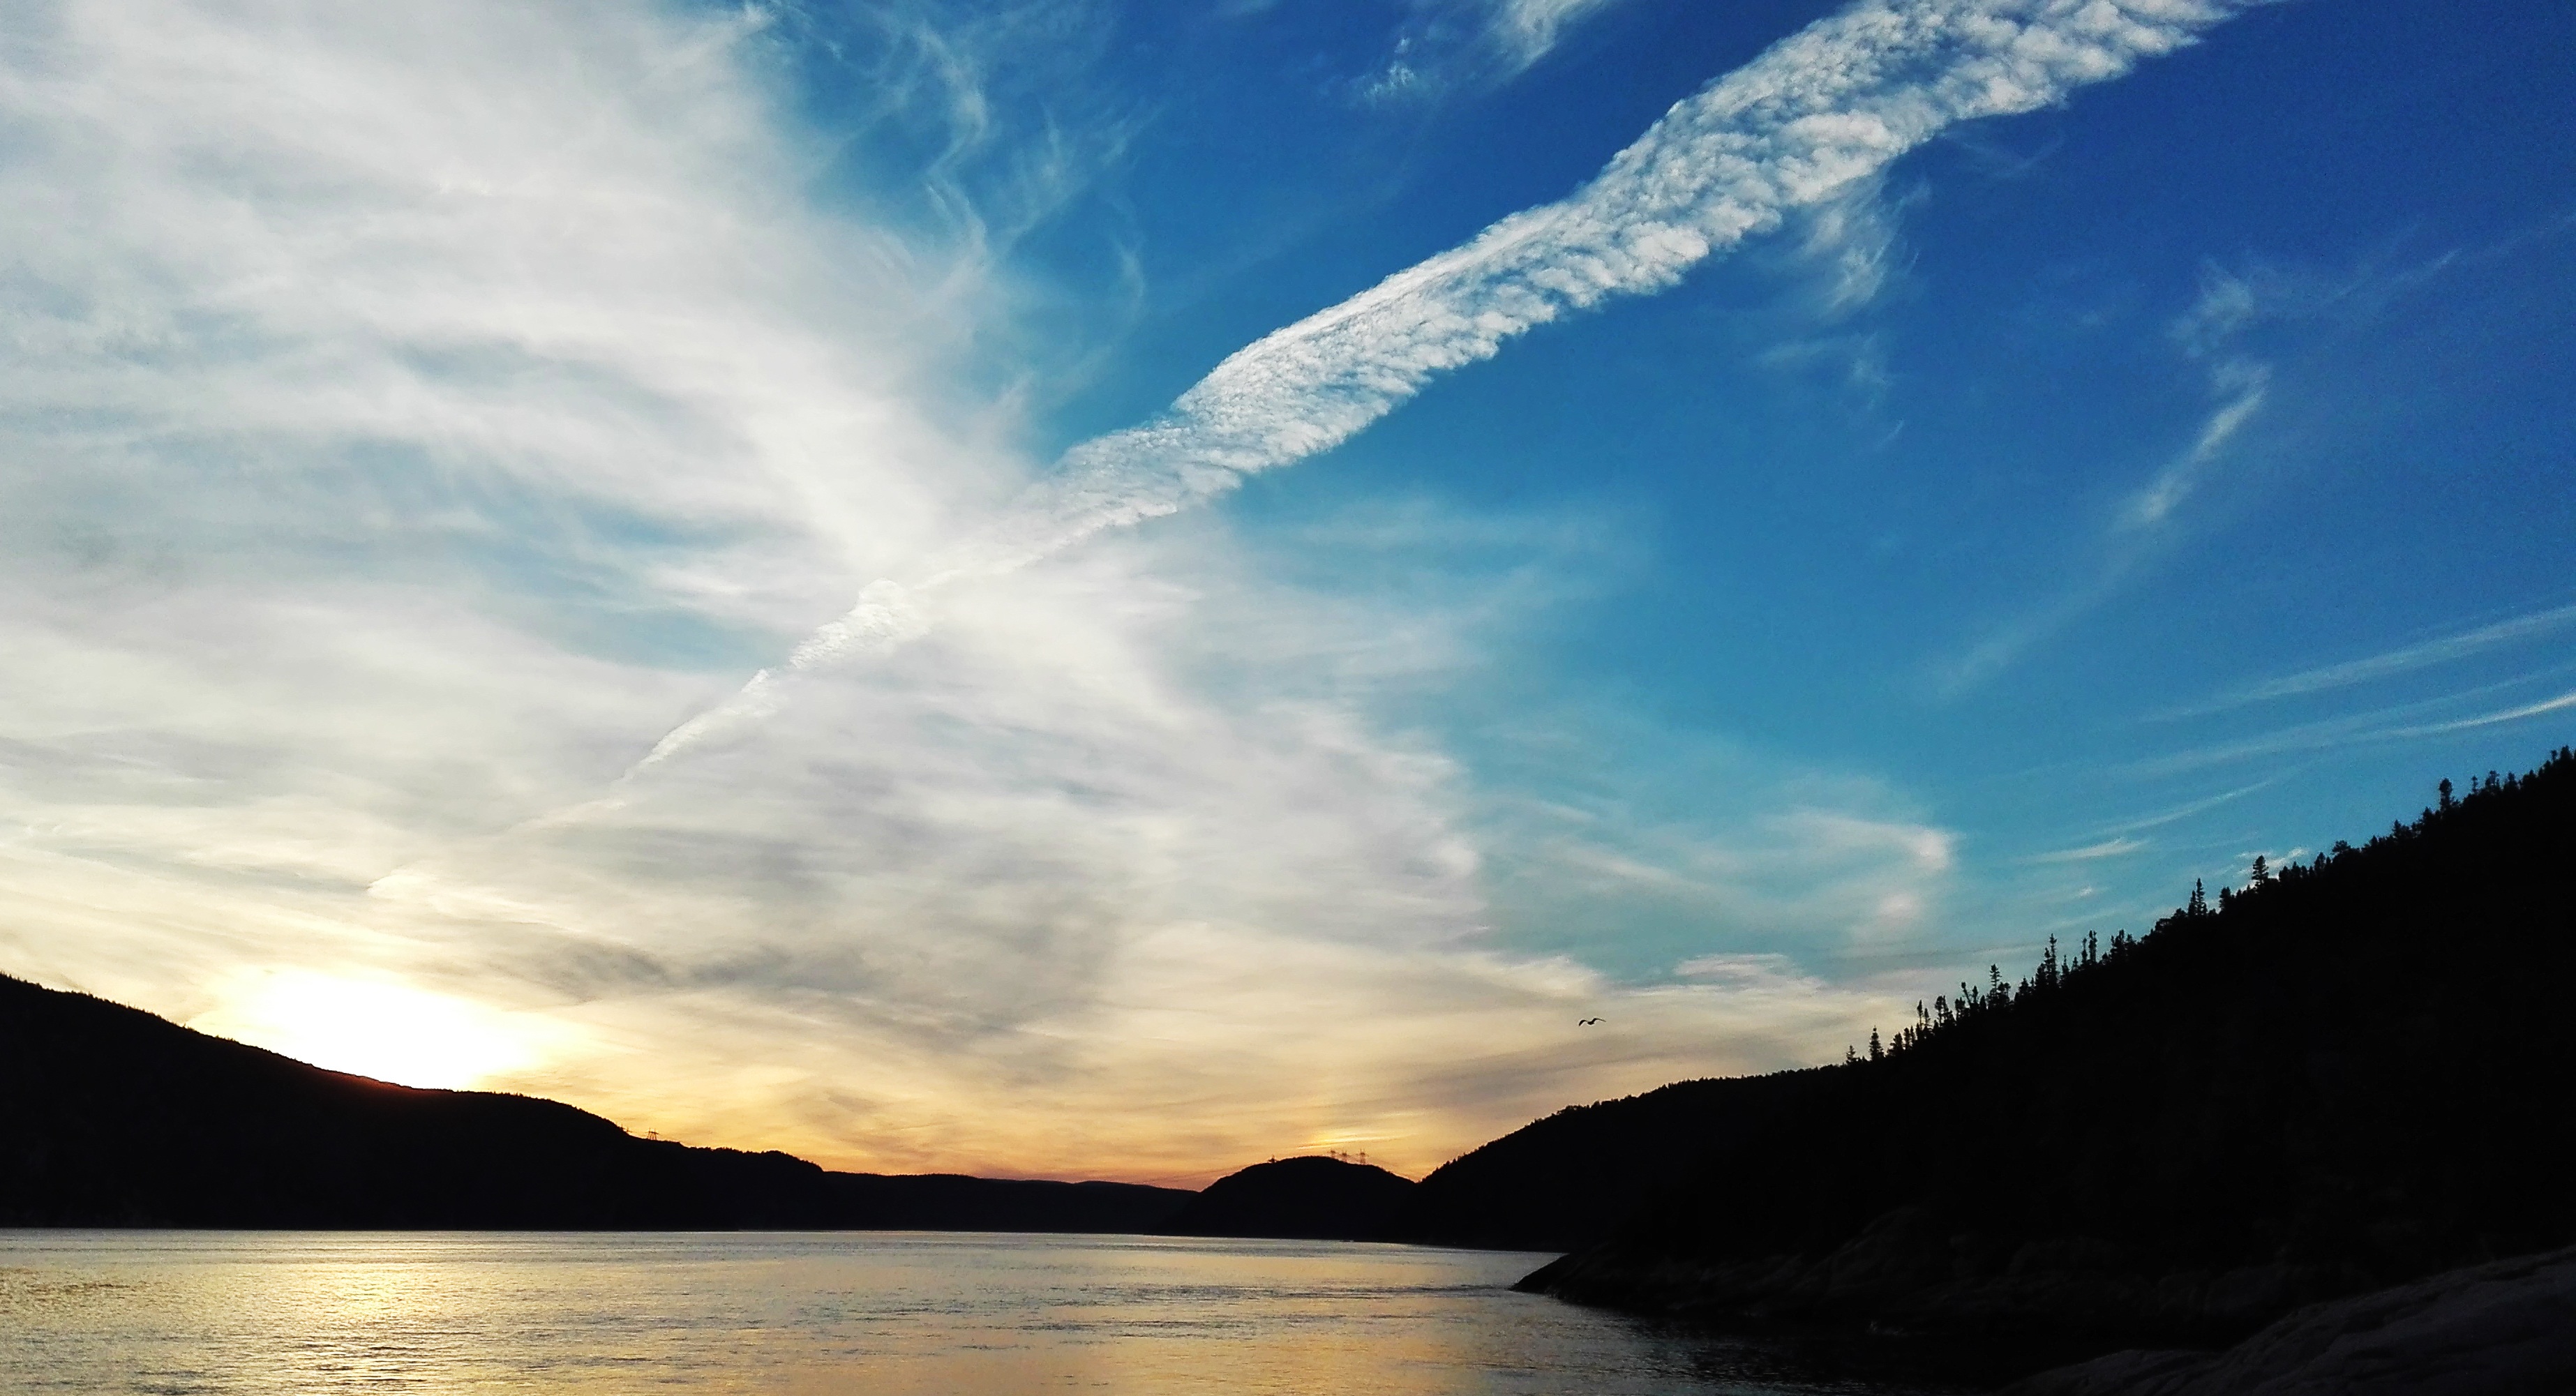
landscape, sea, coast, water, nature, ocean, horizon, cloud, sky, sun, sunrise, sunset, sunlight, morning, wave, lake, view, dawn, river, dusk, evening, reflection, autumn, bay, contrast, fjord, clouds, colors, canada, quebec, loch, autumn landscape, light reflections, against day, meteorological phenomenon, wind wave, saguenay